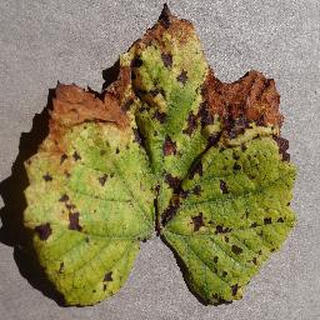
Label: grape_leaf_blight